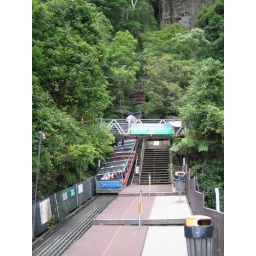
The steepest cable car trail in the world at Blue Mountain - we literally remained in a standing position.